John Rudolphus Booth

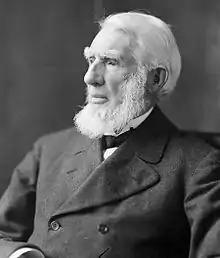

John Rudolphus Booth (April 5, 1827 - December 8, 1925) was a Canadian lumber tycoon and railroad baron. He controlled logging rights for large tracts of forest land in central Ontario, and built the Canada Atlantic Railway (from Georgian Bay via Ottawa to Vermont) to extract his logs and to export lumber and grain to the United States and Europe. In 1892, his lumber complex was the largest operation of its kind in the world.